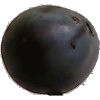
Label: Plum 3